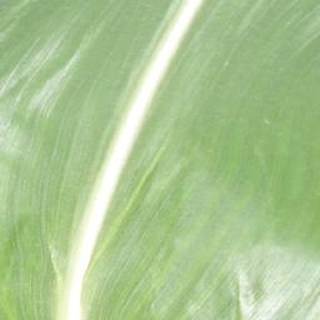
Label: healthy_corn